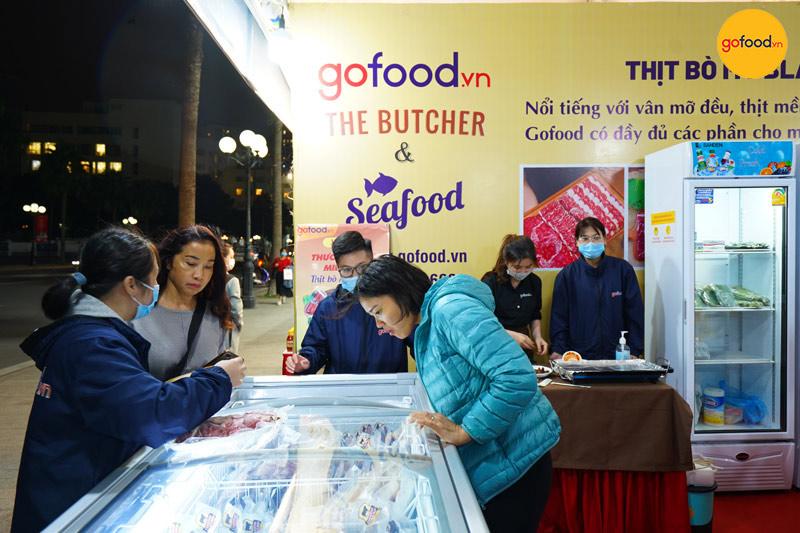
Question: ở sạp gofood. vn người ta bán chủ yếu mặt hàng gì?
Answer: người ta bán thịt bò là chủ yếu